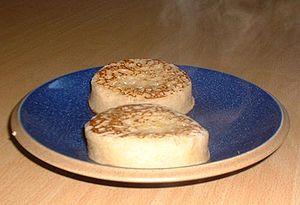
Crumpets chauds, beurrés
Un crumpet est une variété de pain faite de farine et levure. On le consomme principalement au Royaume-Uni, mais aussi dans tout le Commonwealth.